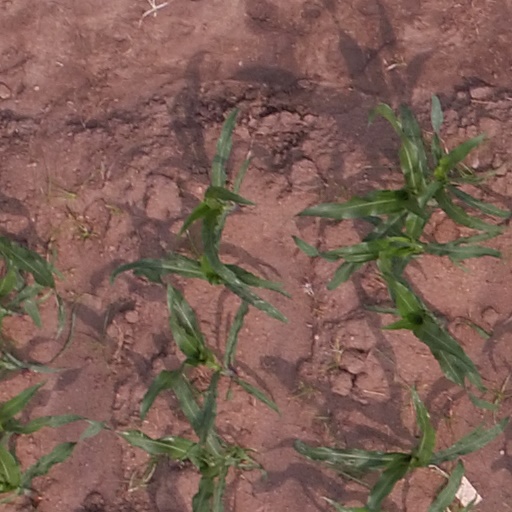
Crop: maize; corn